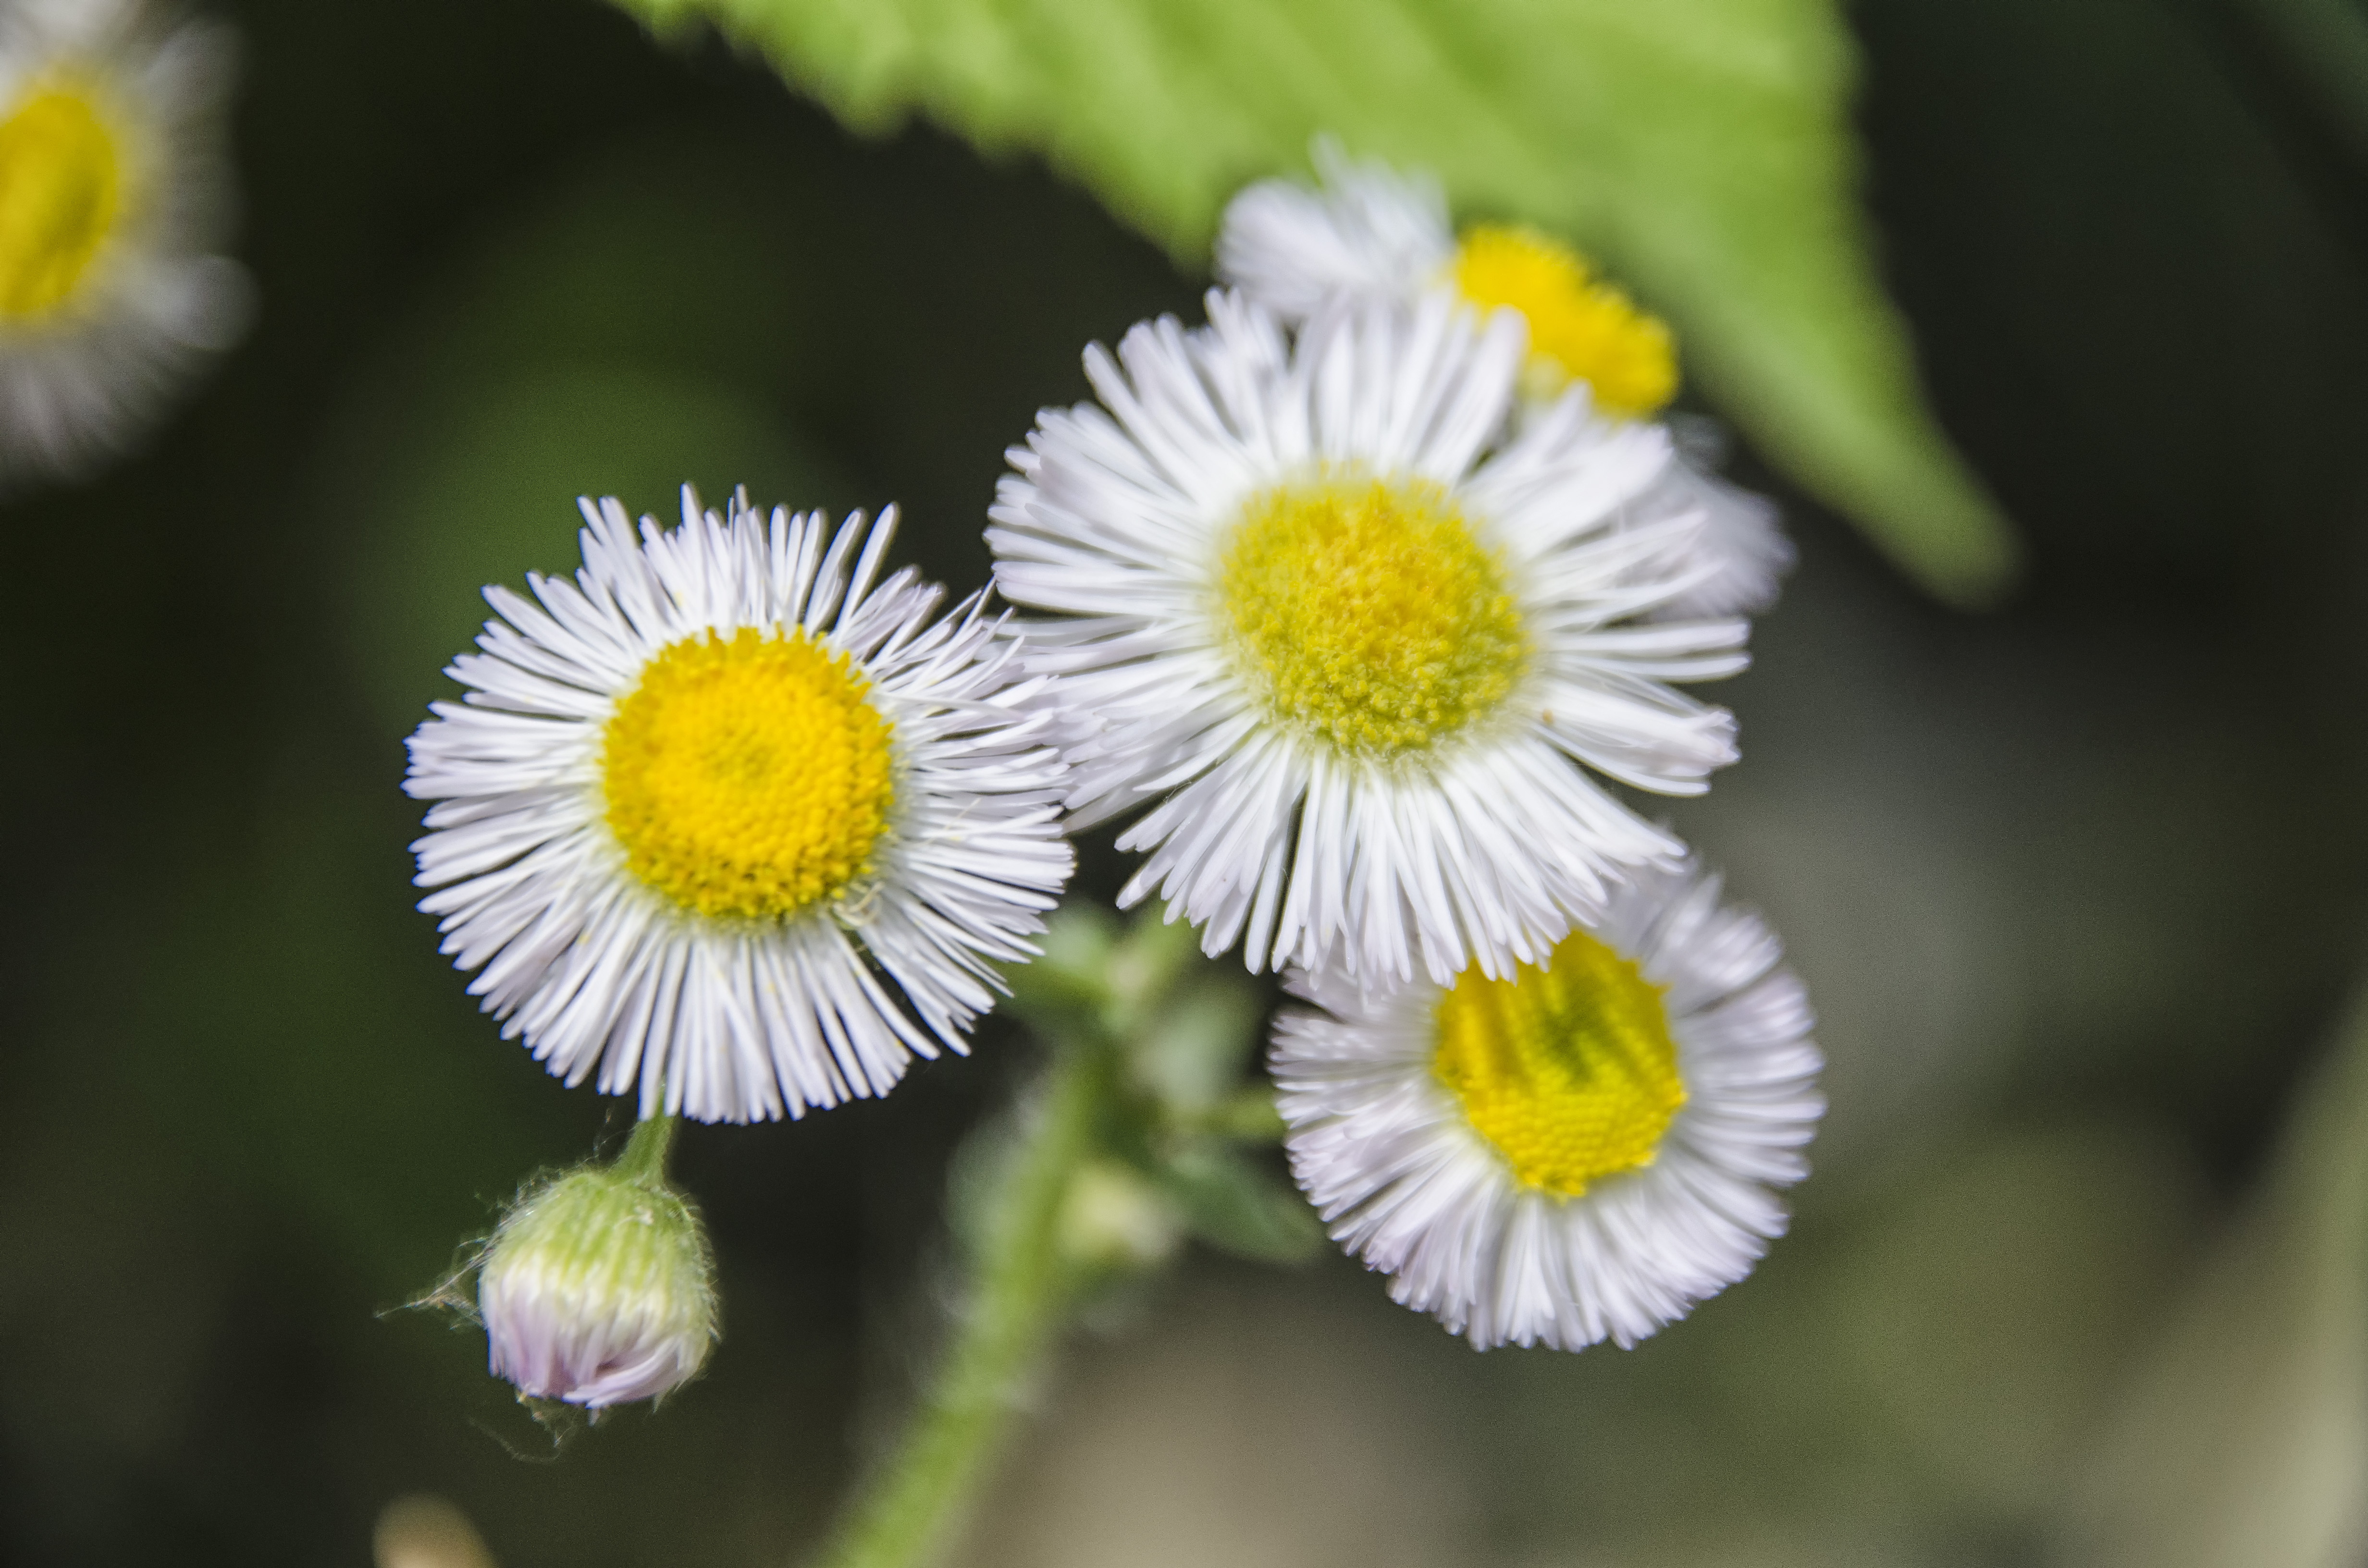
nature, blossom, plant, photography, flower, petal, daisy, green, botany, yellow, flora, wildflower, close up, canada, fleur, quebec, sherbrooke, macro photography, flowering plant, daisy family, oxeye daisy, annual plant, plant stem, land plant, chamaemelum nobile